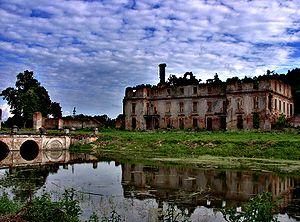
Wilczęta est un village polonais de la voïvodie de Varmie-Mazurie, dans le powiat de Braniewo.